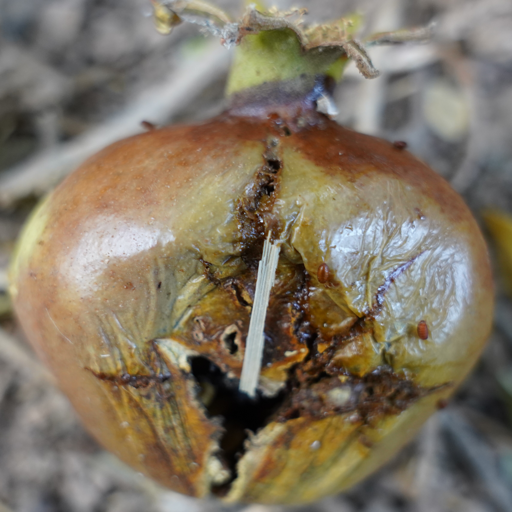
Label: Ectomyelois ceratoniae